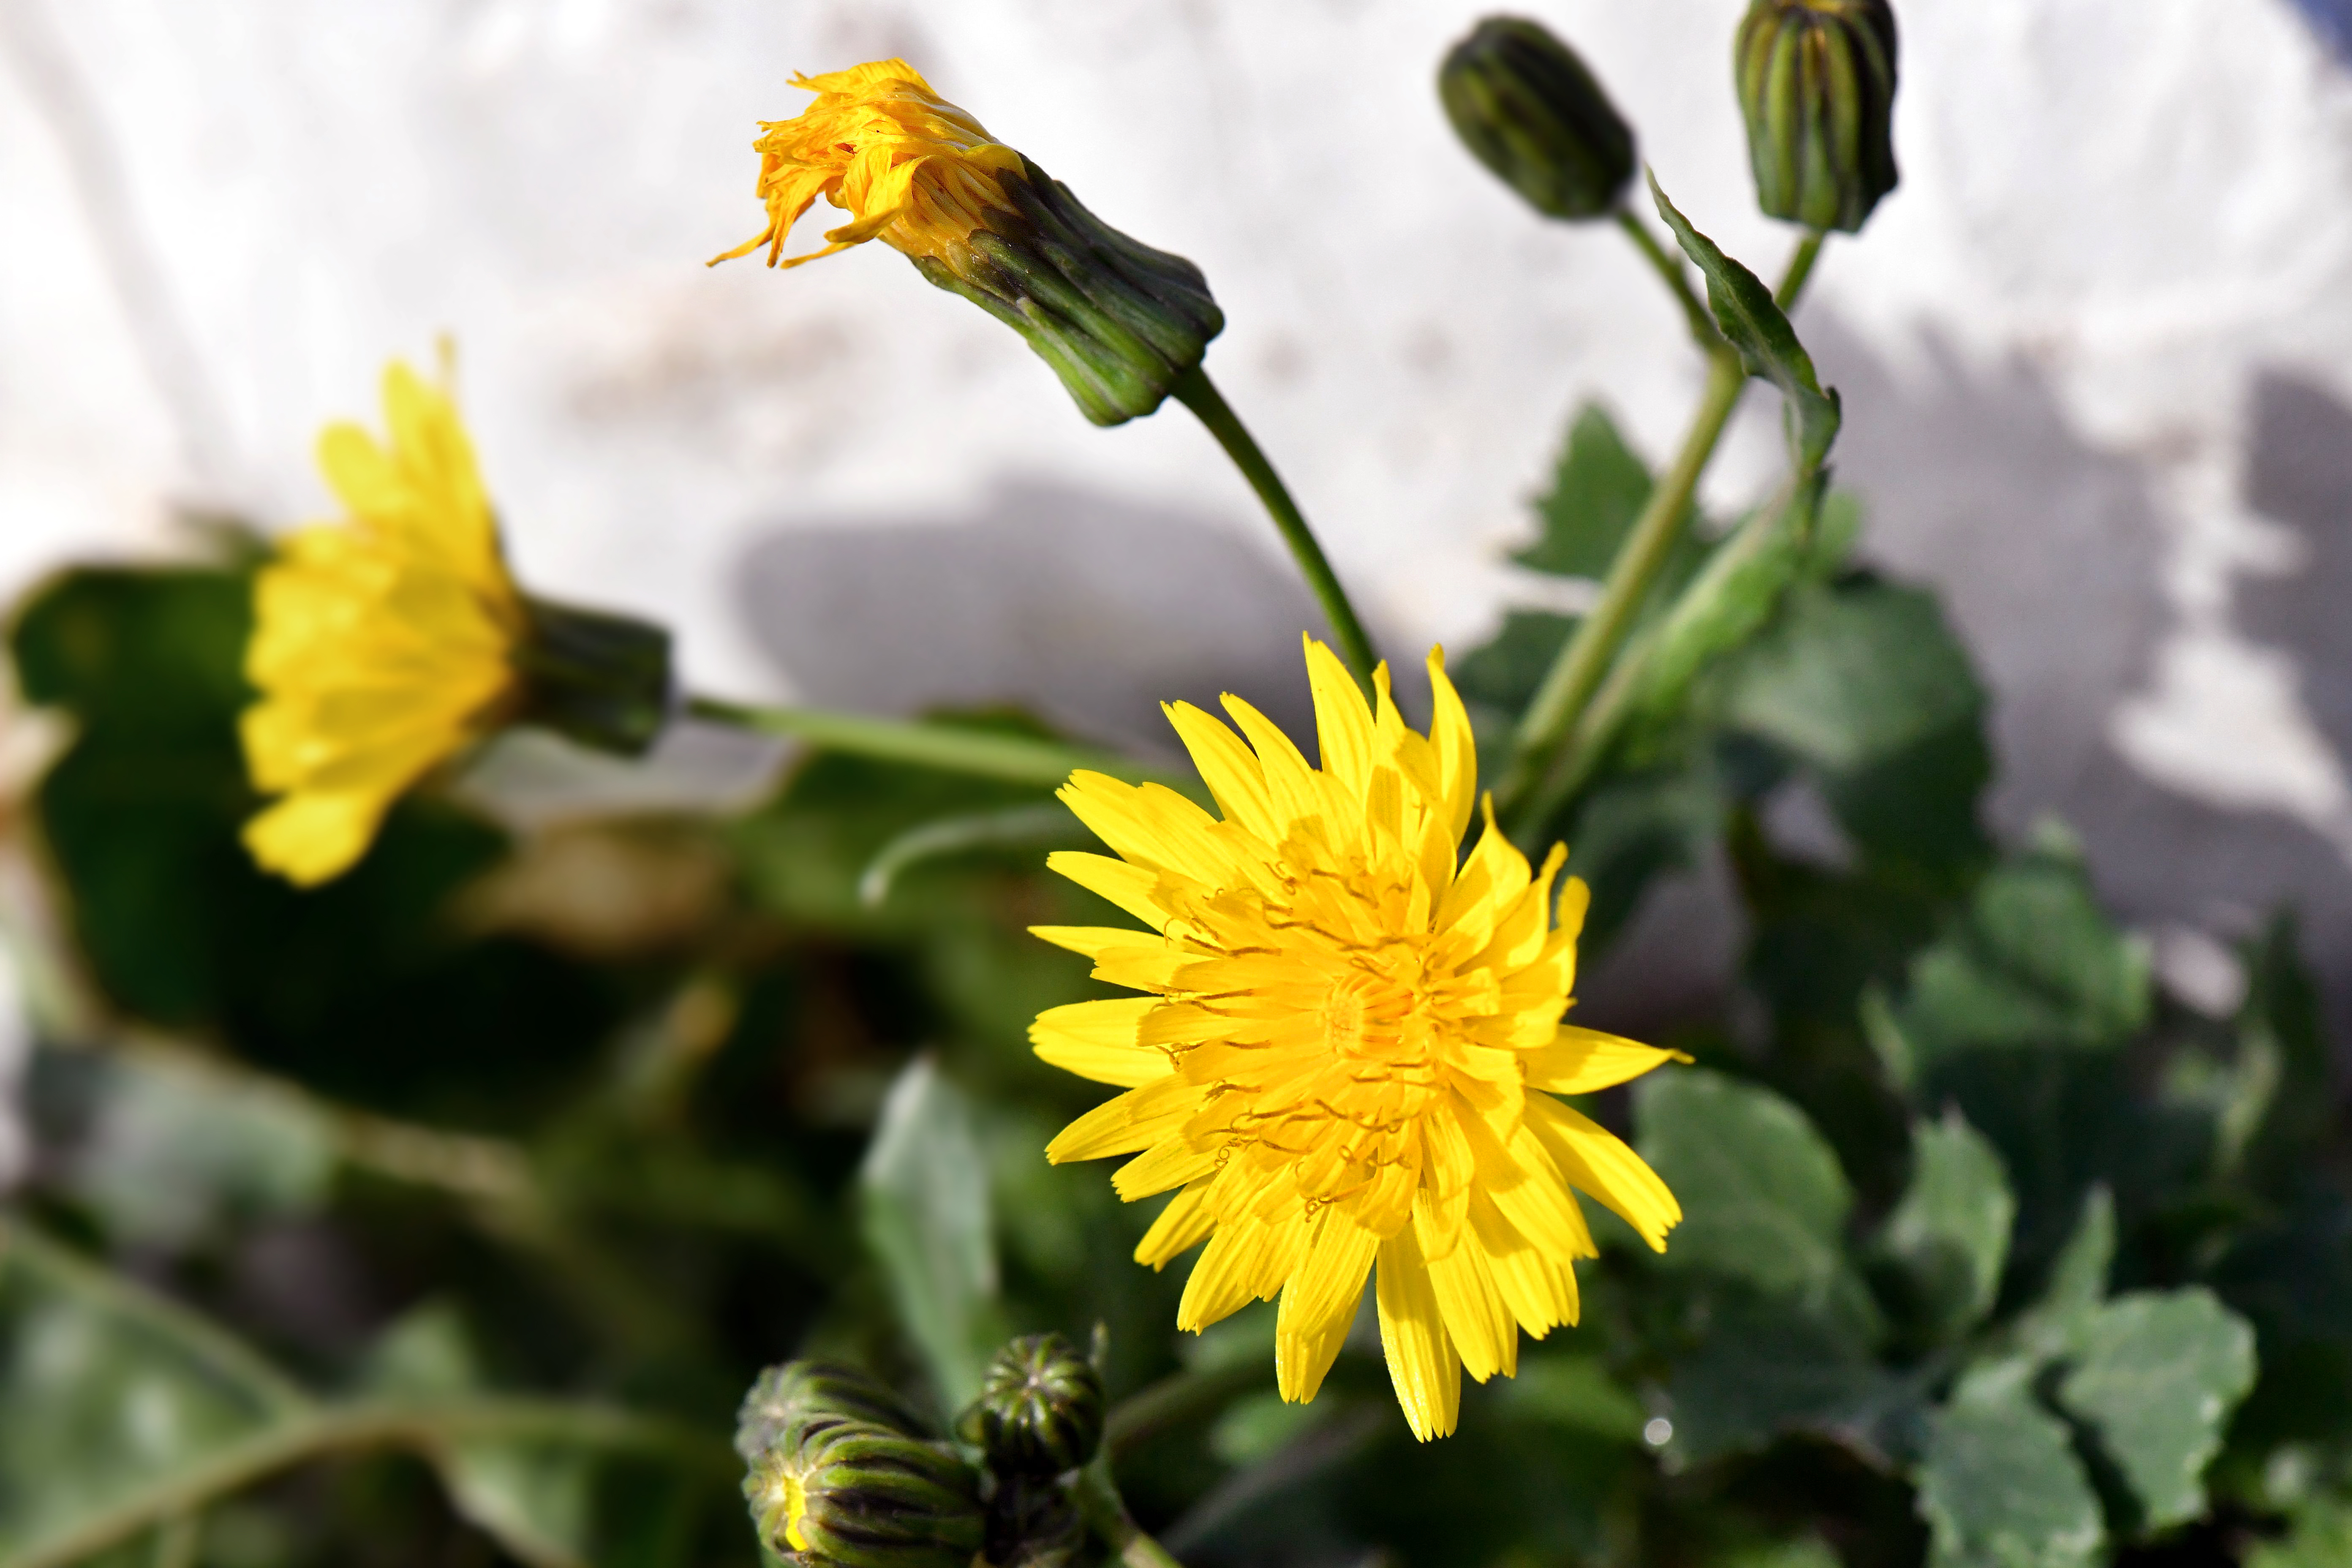
flower, yellow, flowering plant, Native Sowthistle, plant, dandelion, sow thistles, petal, perennial sowthistle, Euryops pectinatus, wildflower, daisy family, Crepis paludosa, flatweed, hawkweed, annual plant, chrysanths, perennial plant